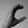
ASL letter: C